Carbon footprint

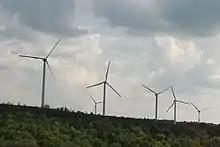
Wind farms provide energy with a fairly low carbon footprint compared to fossil fuels.

Carbon offsetting can reduce a company's overall carbon footprint by providing it with a carbon credit. This compensates the company for carbon dioxide emissions by recognizing an equivalent reduction of carbon dioxide in the atmosphere. Reforestation, or restocking existing forests that have previously been depleted, is an example of carbon offsetting.